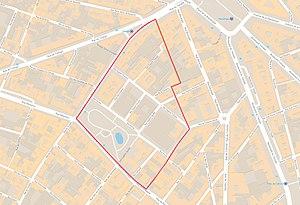
Restitution de l'enclos basée sur contenu article: quadrilatère formé actuellement par la rue du Temple, la rue de Bretagne, la rue de Picardie, et l'axe formé par le début de la rue de la Corderie, l'extrémité nord de la cité Dupetit-Thouars, et le débouché de la rue Notre-Dame-de-Nazareth dans la rue du Temple. accessible ici https://www.google.com/maps/d/viewer?mid=1j-GUrfFn4Q_ScZxCuPfgmRPra7adwO33&amp
La maison du Temple à Paris, aussi nommée enclos du Temple ou enclos des Templiers, était le chef-lieu de la province de France de l'ordre du Temple et la plus grande commanderie templière de France avant de devenir la maison cheftaine de l'ordre de Saint-Jean de Jérusalem lors de la dévolution des biens de l'ordre du Temple.